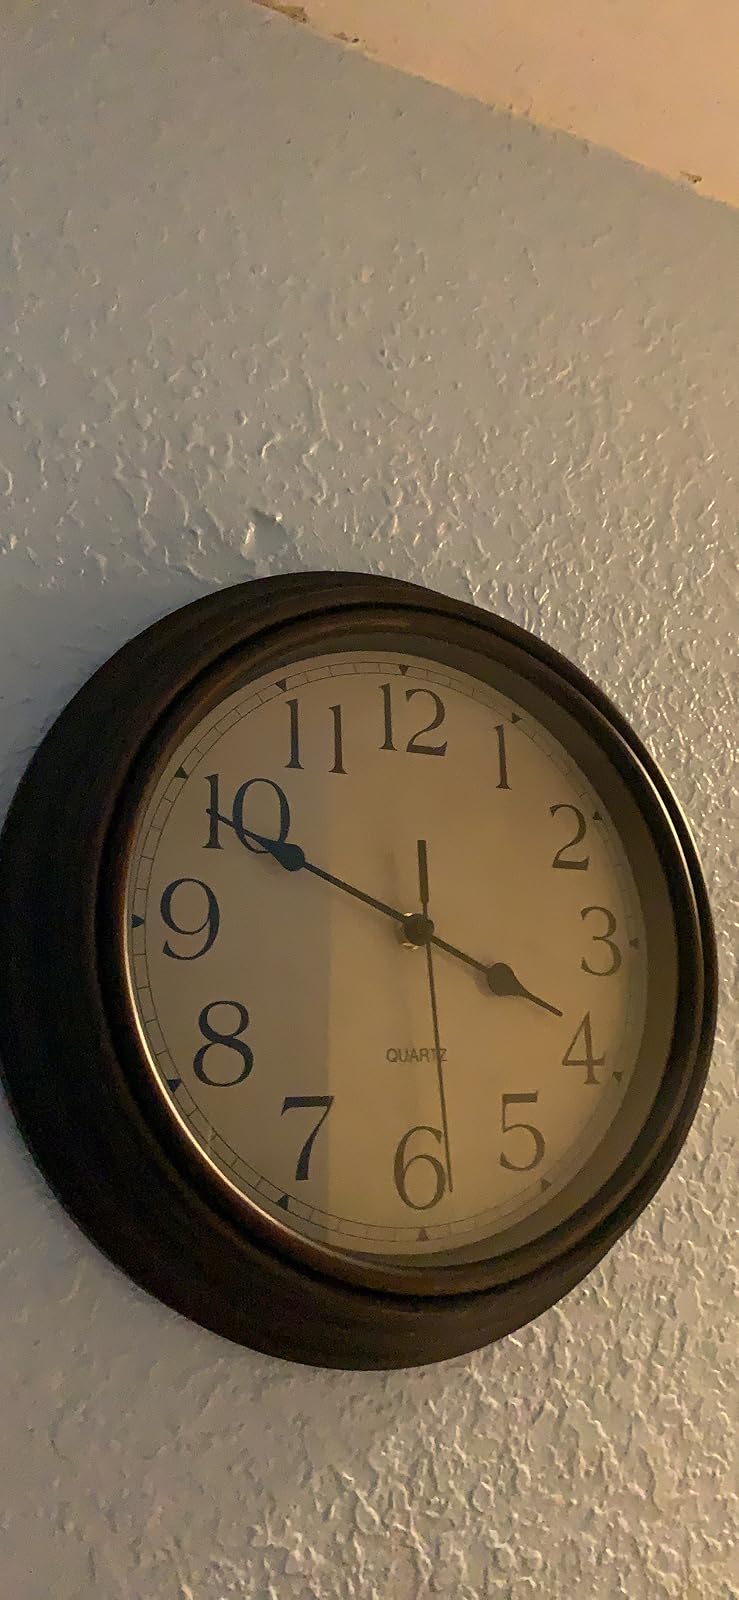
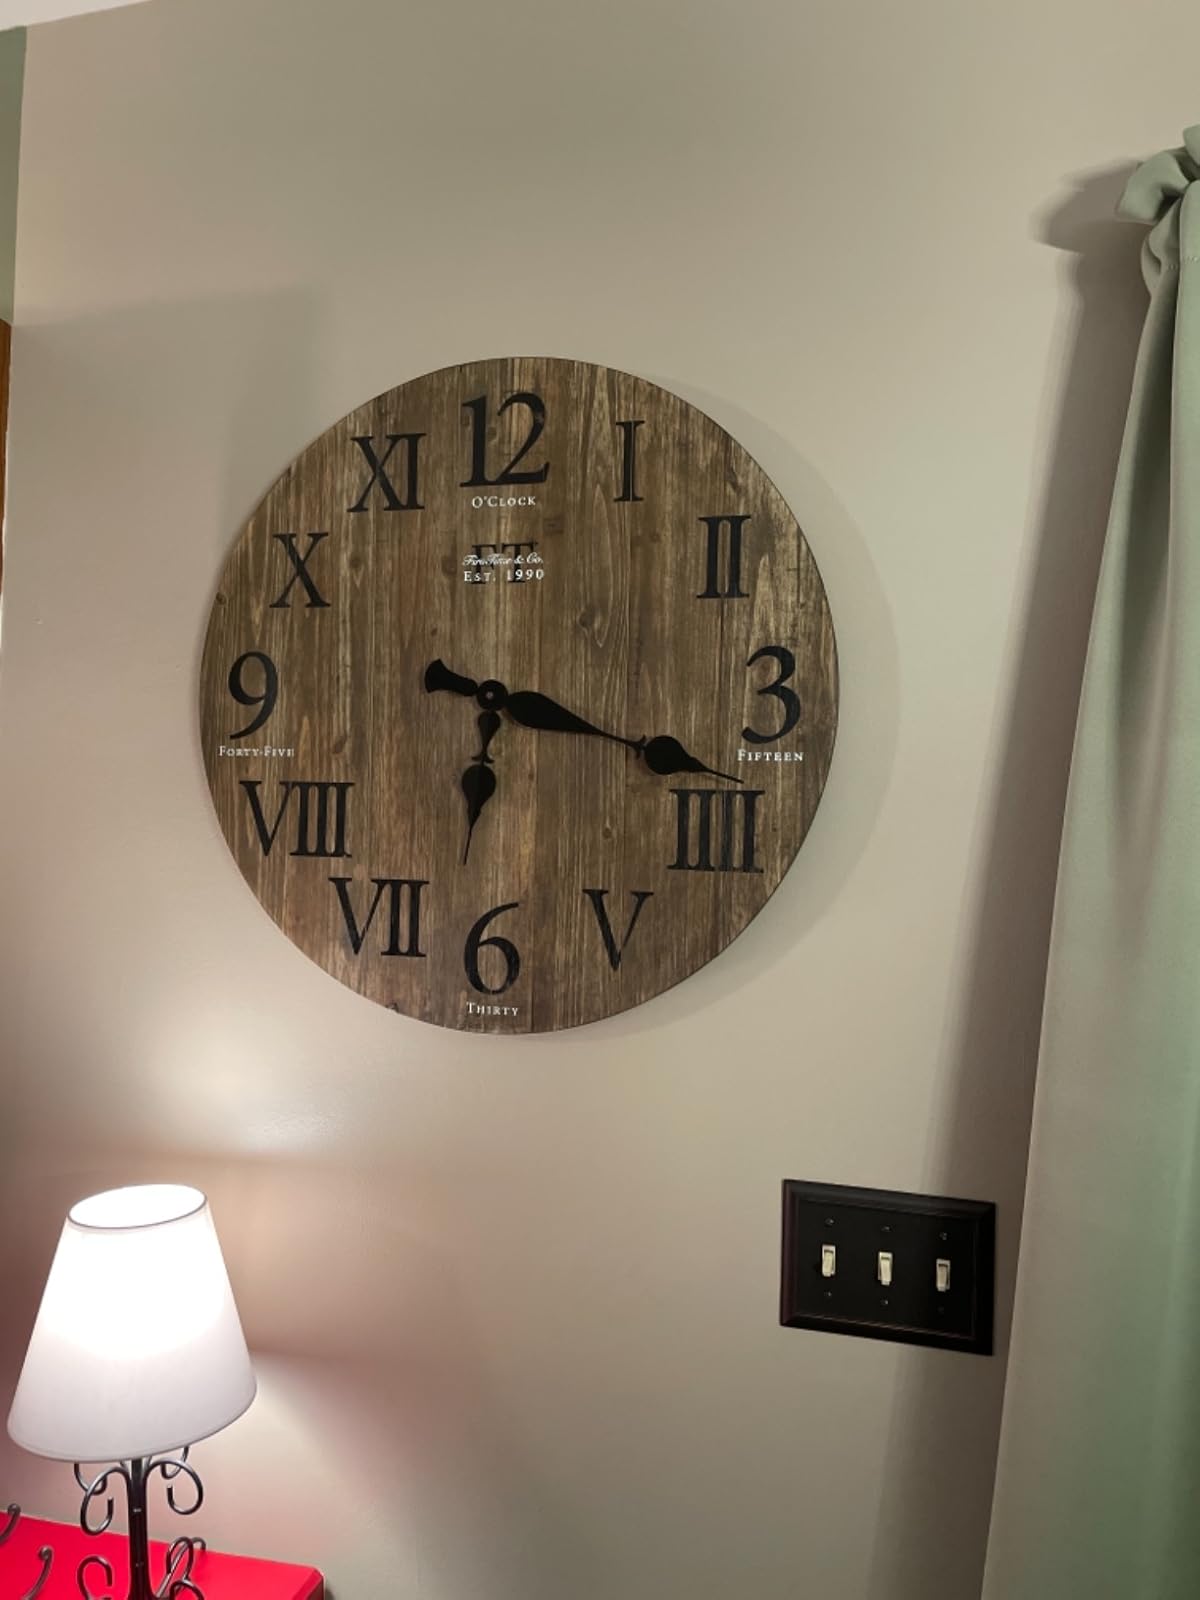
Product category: clock
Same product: no